Kutman Kadyrbekov

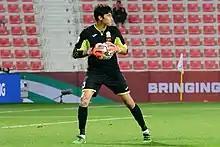

Kutman Kadyrbekovich Kadyrbekov (born June 13, 1997) is a Kyrgyz professional footballer who plays as a goalkeeper for Kyrgyz Premier League club Asiagoal Bishkek and the Kyrgyzstan national team.